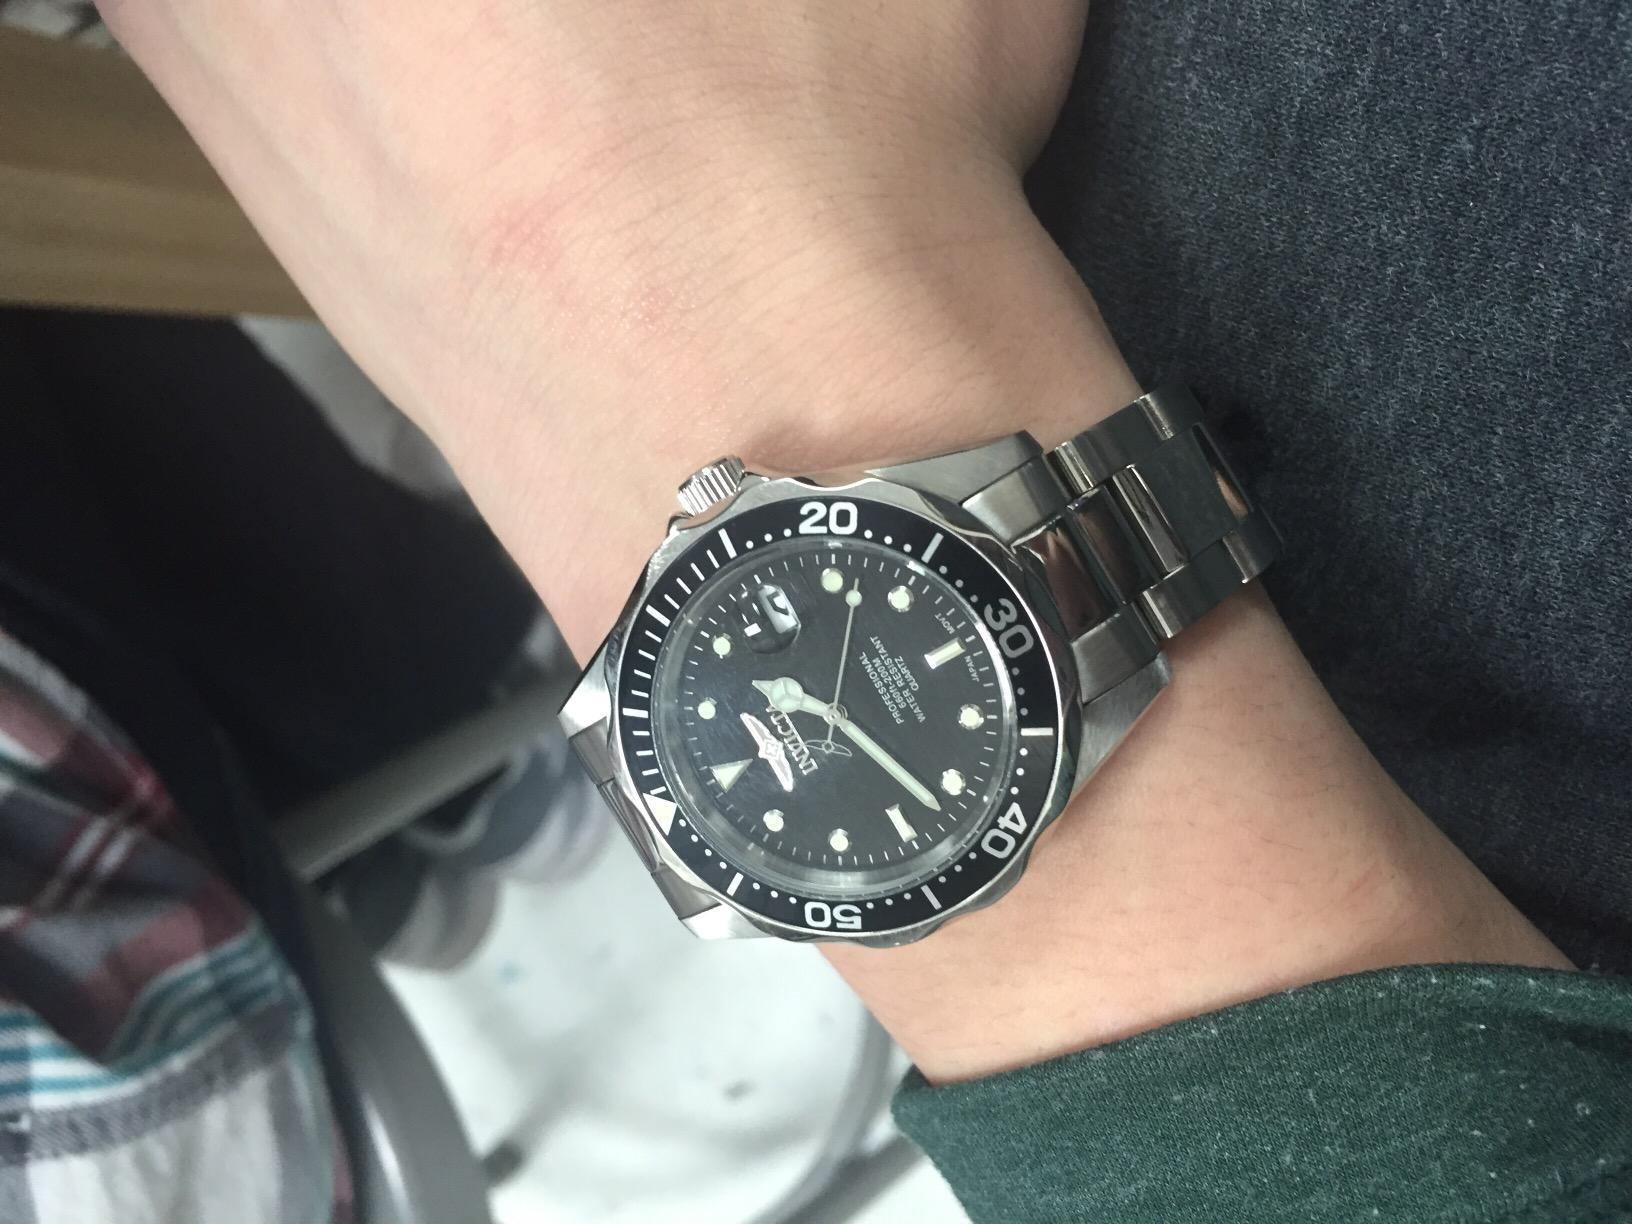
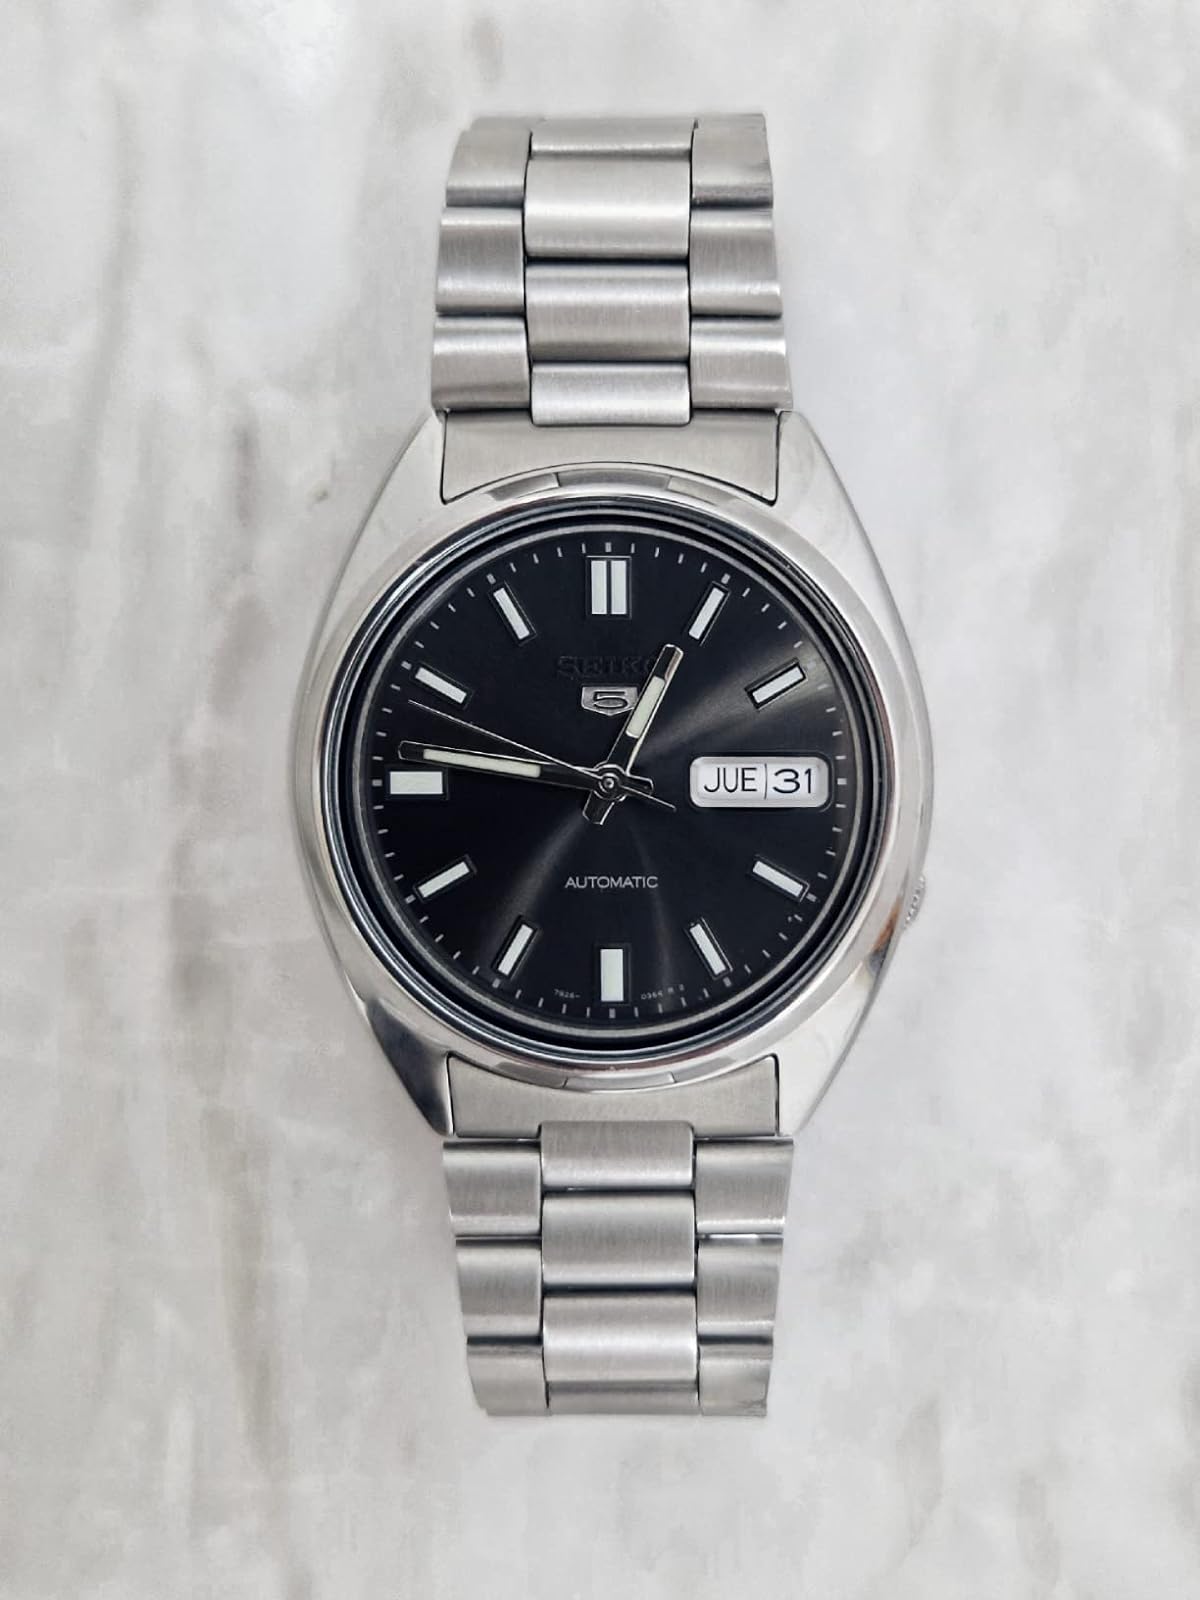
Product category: accessories_watch
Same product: no